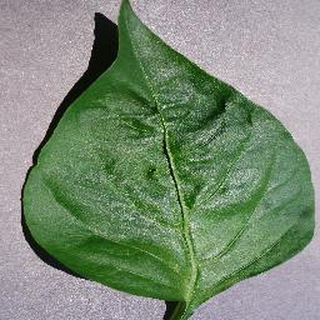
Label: healthy_bell_pepper